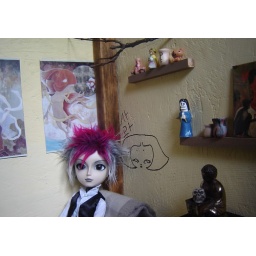
Jun on Minwoo's platform bed. The drawing on the wall says &amp;quot;sagwa&amp;quot; which means apple in Korean.